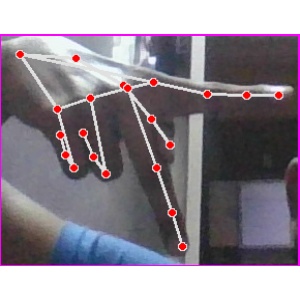
अक्षर: प